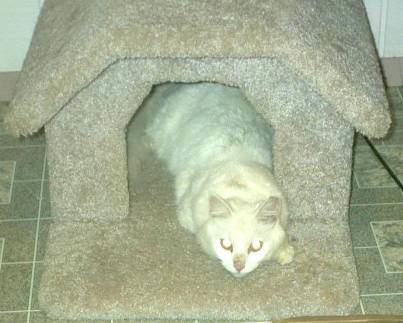
Label: cat